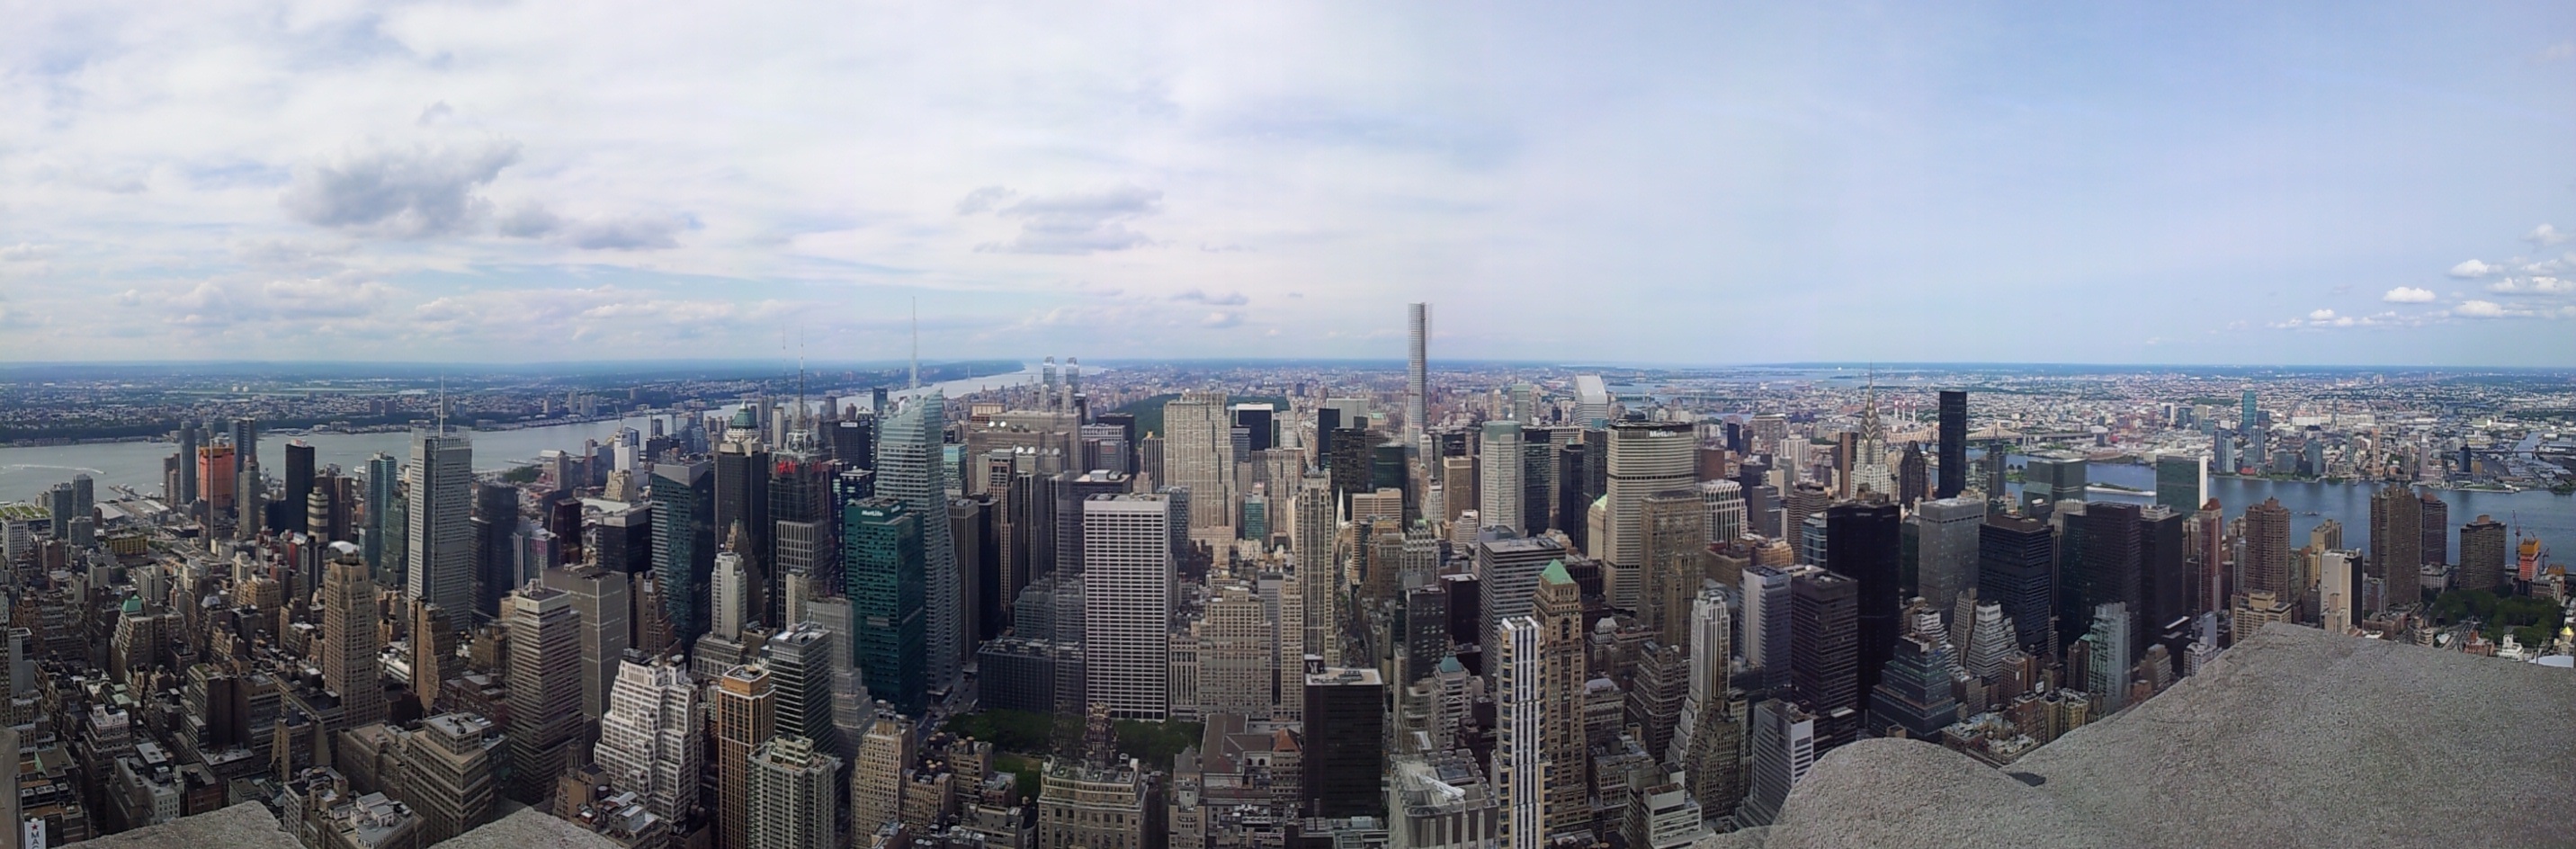
horizon, skyline, photography, city, skyscraper, cityscape, panorama, metropolis, residential area, geographical feature, human settlement